Question: Please indicate a possible affordance area of the bench that can be used for sitting
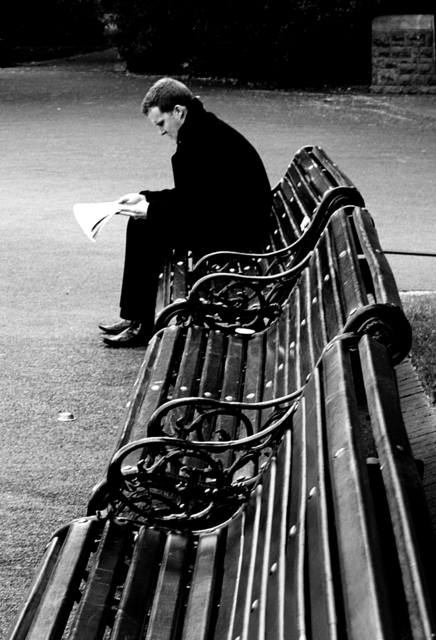
Answer: [47.577, 517.003, 218.521, 638.958]